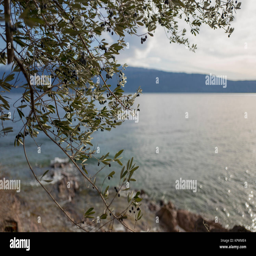
olive tree on the view of lake near of mountains .